Barbu (card game)

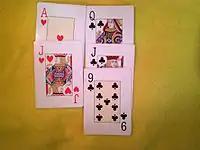
A domino in process.

Declarer chooses a starting rank (which he need not have) and announces "Domino from the [rank]." Each player in turn must play any card of the chosen rank or cards one higher or lower in rank than those on the table. Failing that, a player must pass. The aim is to be first to shed all of one's cards. The layout of the Domino is thus built from a column of the four starting cards that sequence outward to one or both sides. Play continues until all cards have been laid out onto the table. First to go out scores +45, second scores +20, third +5 and last −5, for +65 total.